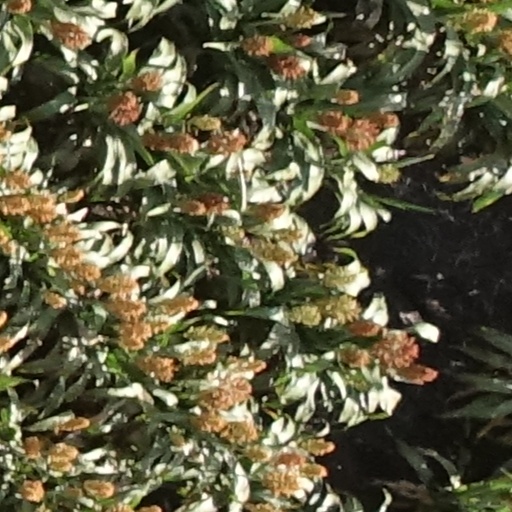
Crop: sorghum